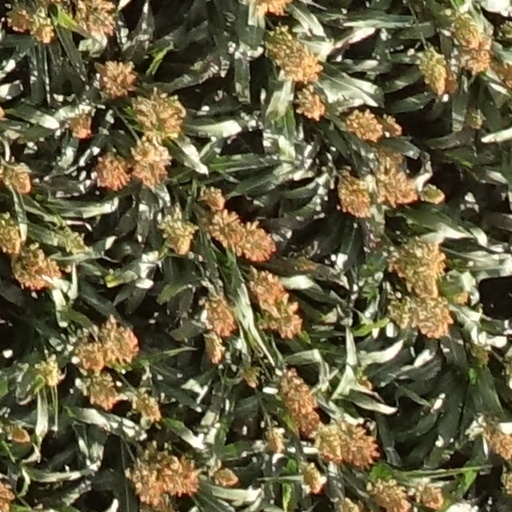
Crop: sorghum